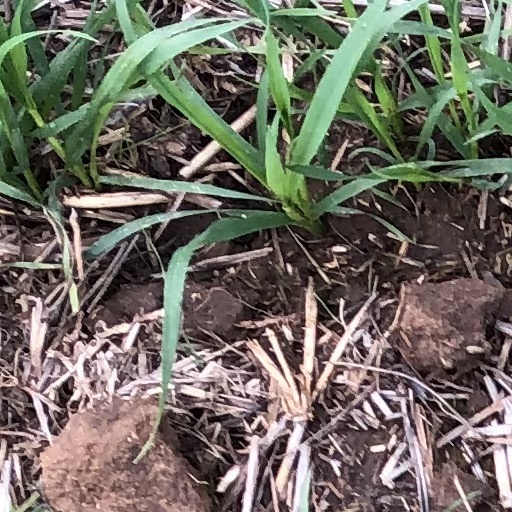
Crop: wheat